William Henry Aspinwall

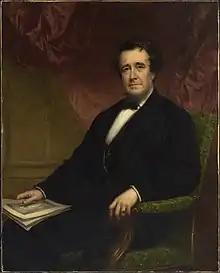
"Portrait of William Henry Aspinwall, by Daniel Huntington, 1871"

William Henry Aspinwall (December 16, 1807 – January 18, 1875) was a prominent American businessman who was a partner in the merchant firm of Howland & Aspinwall and was a co-founder of both the Pacific Mail Steamship Company and Panama Canal Railway companies which revolutionized the migration of goods and people to the Western coast of the United States.